Duntisbourne Rouse

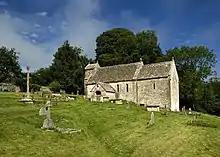
St. Michael's church

The church at Duntisbourne Rouse is dedicated to St. Michael and is located on the side of a hill overlooking the Dunt valley. The church, which dates from Saxon times, includes a small crypt beneath the building. The chancel was added in Norman times. The choir stalls contain five misericords. Whether they were originally installed in this church or imported from elsewhere is unknown. The windows date from the 12th century, the tower from the 15th century and the pews and panelling from the 18th century. The organ was donated by Vera, Charlotte and Jeanne Beauchamp in memory of their sister, modernist writer Katherine Mansfield. A plaque to this effect is located on the side of the organ. The church was designated a Grade I listed building by English Heritage on 26 November 1958.